Nesna Municipality

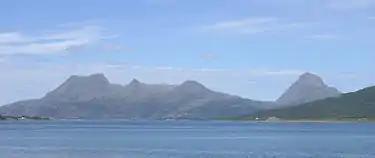
View of the island of Tomma

Nesna was established as a municipality on 1 January 1838 (see formannskapsdistrikt law). The western island district of Nesna Municipality (population: 1,348) was separated from Nesna Municipality on 1 July 1888 to form the new Dønnes Municipality. This left Nesna Municipality with 2,958 residents. On 1 January 1919, the Bardalssjøen farm (population: 4) was transferred from Hemnes Municipality to Nesna Municipality. In 1945, a small area of southern Nesna Municipality (population: 26) was transferred to Leirfjord Municipality.